British Commando operations during the Second World War

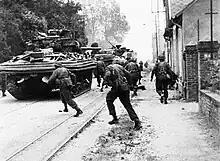
No. 4 Commando engaged in house to house fighting with the Germans at Riva Bella, near Ouistreham. After subduing the opposition, No 4 Commando moved inland to link up with 6th Airborne Division.

Operation Postmaster was launched in January 1942. During this, No. 62 Commando carried out a raid in neutral Spanish Guinea, when they seized an Italian liner, a German tanker and a yacht from Santa Isabel.